Madison Christian School

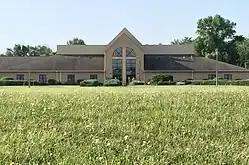
Junior / Senior High building

Madison Christian School (MCS) is a private Christian school in Groveport, Ohio. It is accredited by the Association of Christian Schools International and AdvancED. It was founded in 1978 and is a non-profit organization The campus comprises approximately 64 acres near the city of Columbus.